Nicholas Joseph Walinski Jr.

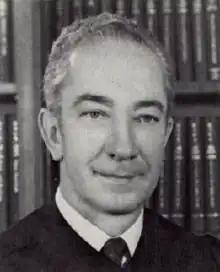

Nicholas Joseph Walinski Jr. (November 29, 1920 – December 24, 1992) was a United States district judge of the United States District Court for the Northern District of Ohio.